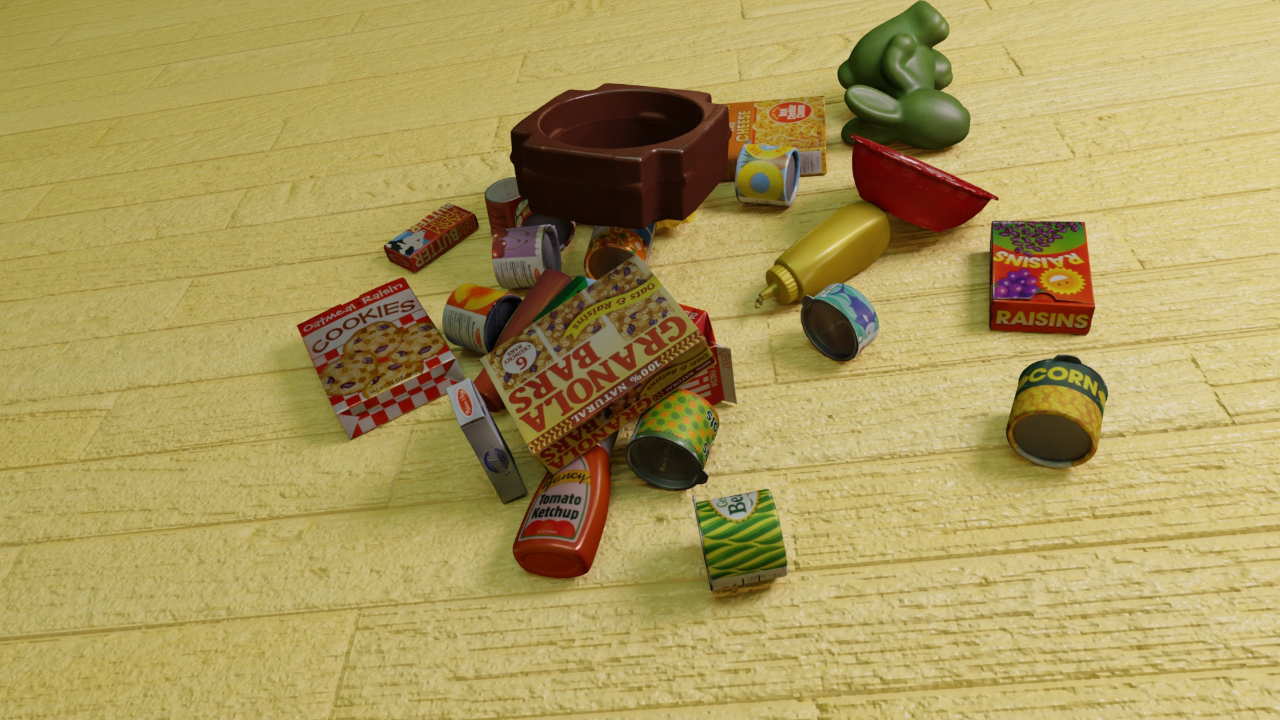
Question:
What are the five normalized (x, y) points between 0 and 1 in the image that outline the grasp plane for the box of oatmeal-raisin cookies? Your answer should be as Grasp center: [], Left finger base: [], Right finger base: [], Left finger tip: [], Right finger tip: [].
Answer: Grasp center: [0.272656, 0.533333], Left finger base: [0.25625, 0.481944], Right finger base: [0.290625, 0.5875], Left finger tip: [0.269531, 0.523611], Right finger tip: [0.303125, 0.626389]